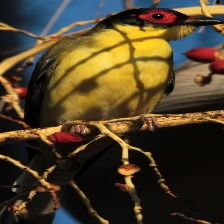
Species: AUSTRALASIAN FIGBIRD
Scientific name: SPHECOTHERES VIEILLOTI